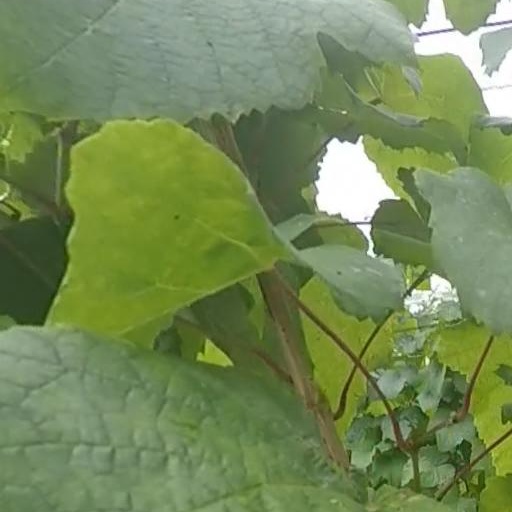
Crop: grape